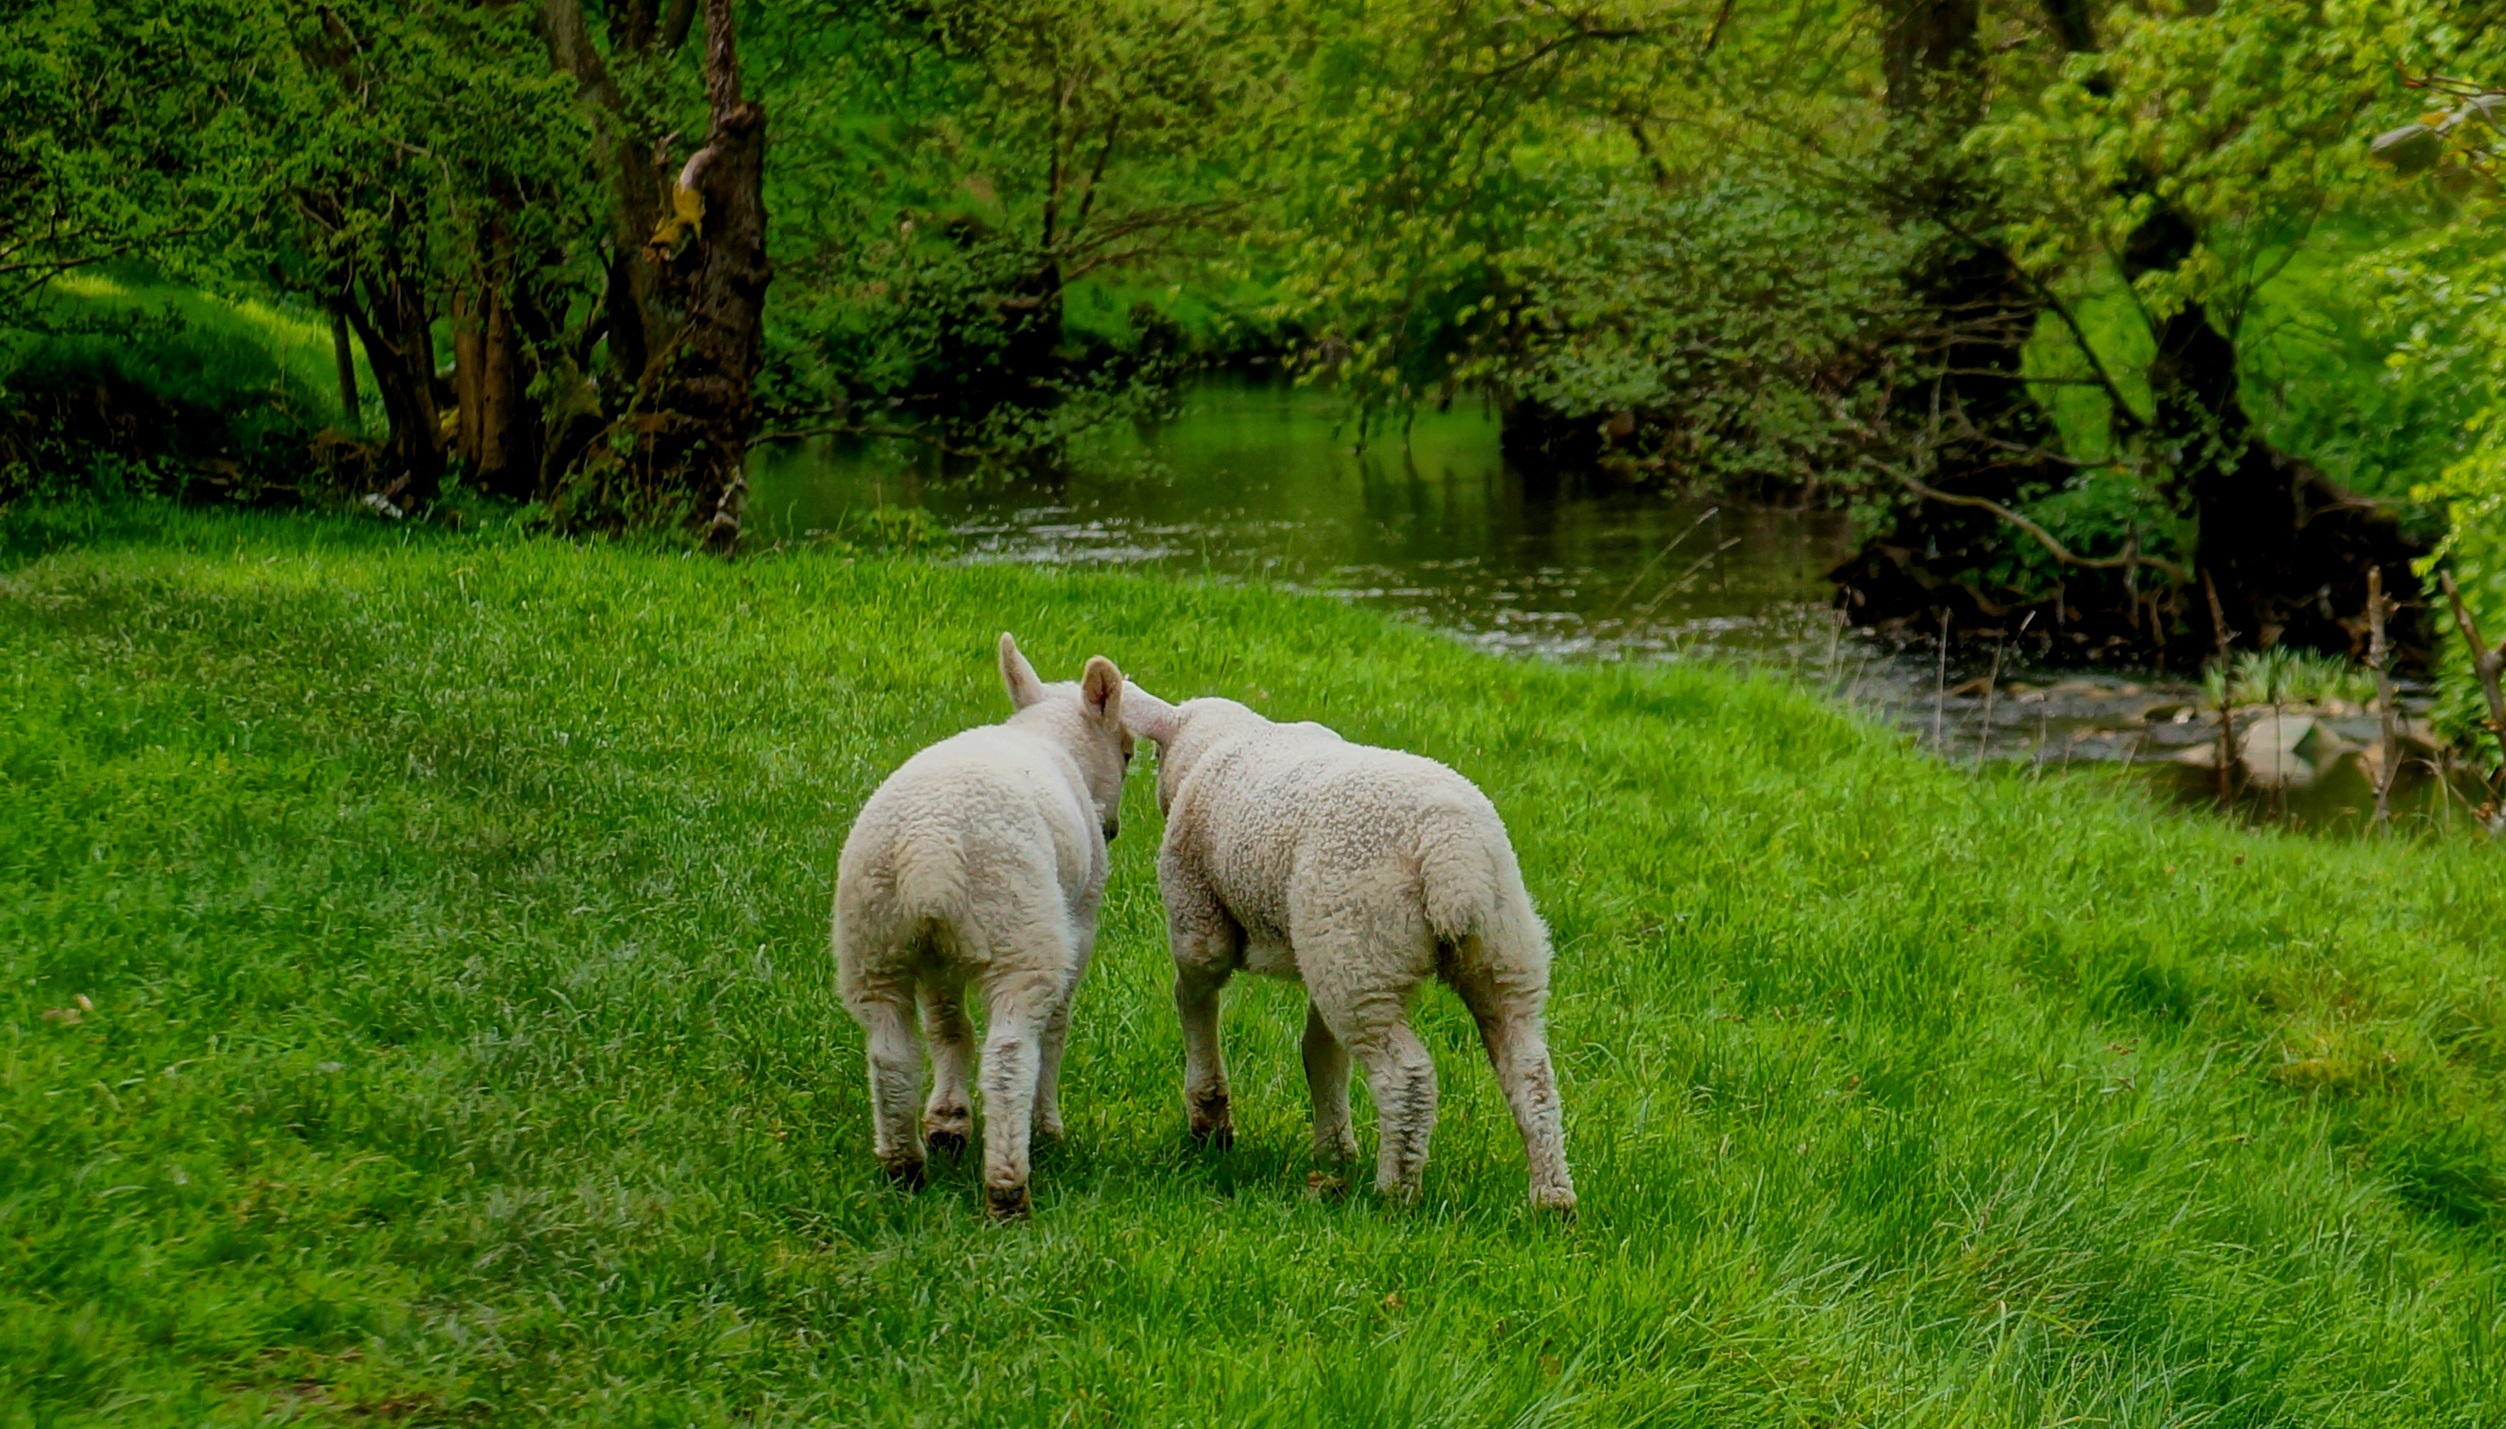
nature, grass, white, farm, meadow, countryside, animal, cute, flock, wildlife, rural, spring, herd, pasture, grazing, livestock, sheep, mammal, agriculture, baby, wool, fauna, whisper, friends, grassland, vertebrate, sheeps, habitat, lambs, secret, rural area, natural environment